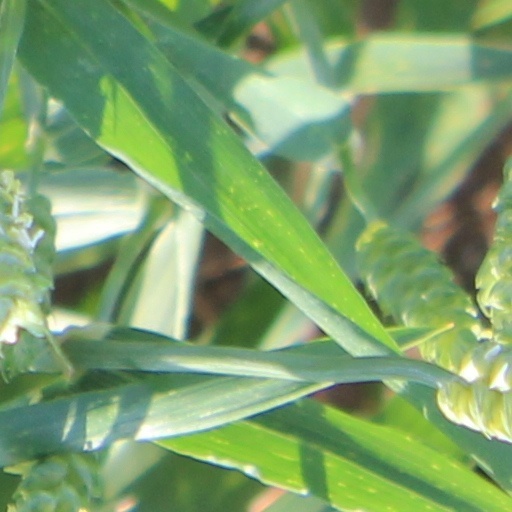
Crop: wheat